Lista Air Station

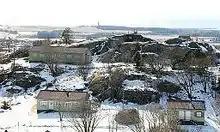
Nordberg Fort was located just north of the aerodrome

Lista was regarded as crucial to secure the safe transport of convoys along the coast. By 22 May 60 men had been stationed in Farsund. The first work on establishing defenses in Lista commenced later in the summer by the Kriegsmarine in what would later develop into Nordberg Fort and part of the Atlantic Wall. Guns were installed by October, making the coastal artillery operative.